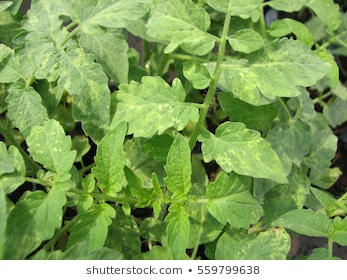
Labels: Tomato leaf mosaic virus, Tomato leaf mosaic virus, Tomato leaf mosaic virus, Tomato leaf mosaic virus, Tomato leaf mosaic virus, Tomato leaf mosaic virus, Tomato leaf mosaic virus, Tomato leaf mosaic virus, Tomato leaf mosaic virus, Tomato leaf mosaic virus, Tomato leaf mosaic virus, Tomato leaf mosaic virus, Tomato leaf mosaic virus, Tomato leaf mosaic virus